Skat scoring

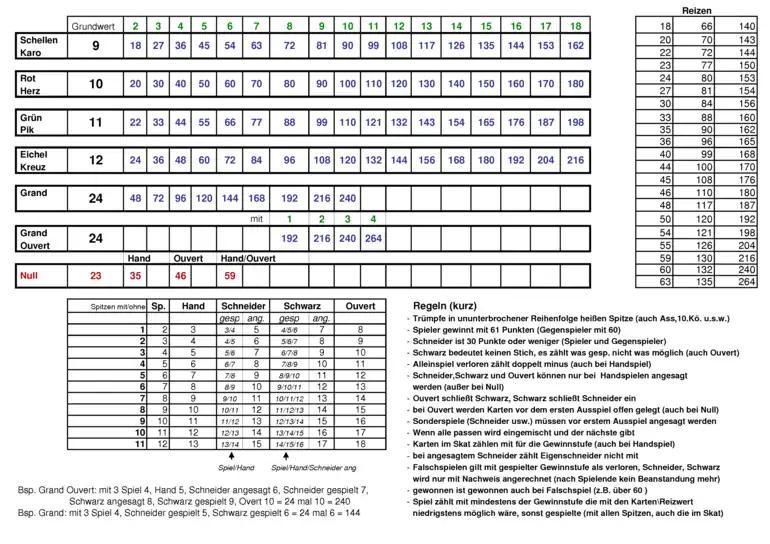
Bidding values in Skat

Since there can be different game objectives, different methods of writing down the score have developed. In addition, the 14th and 18th Skat congresses tried to control game behaviour with the changes in scoring scheme.